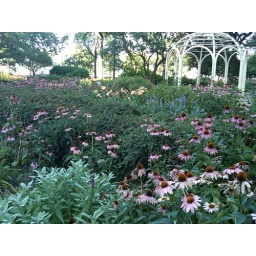
A flower bed in a park at Michigan Avenue and Oak Street.